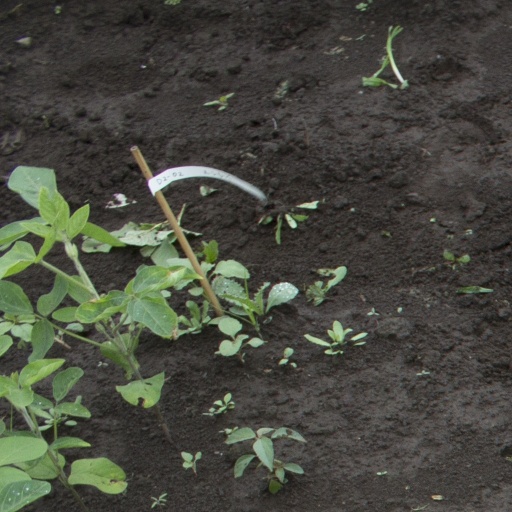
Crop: soybean